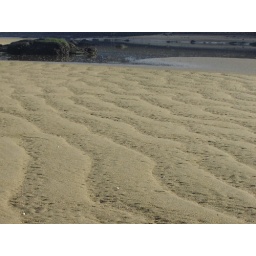
terraces in the river sand